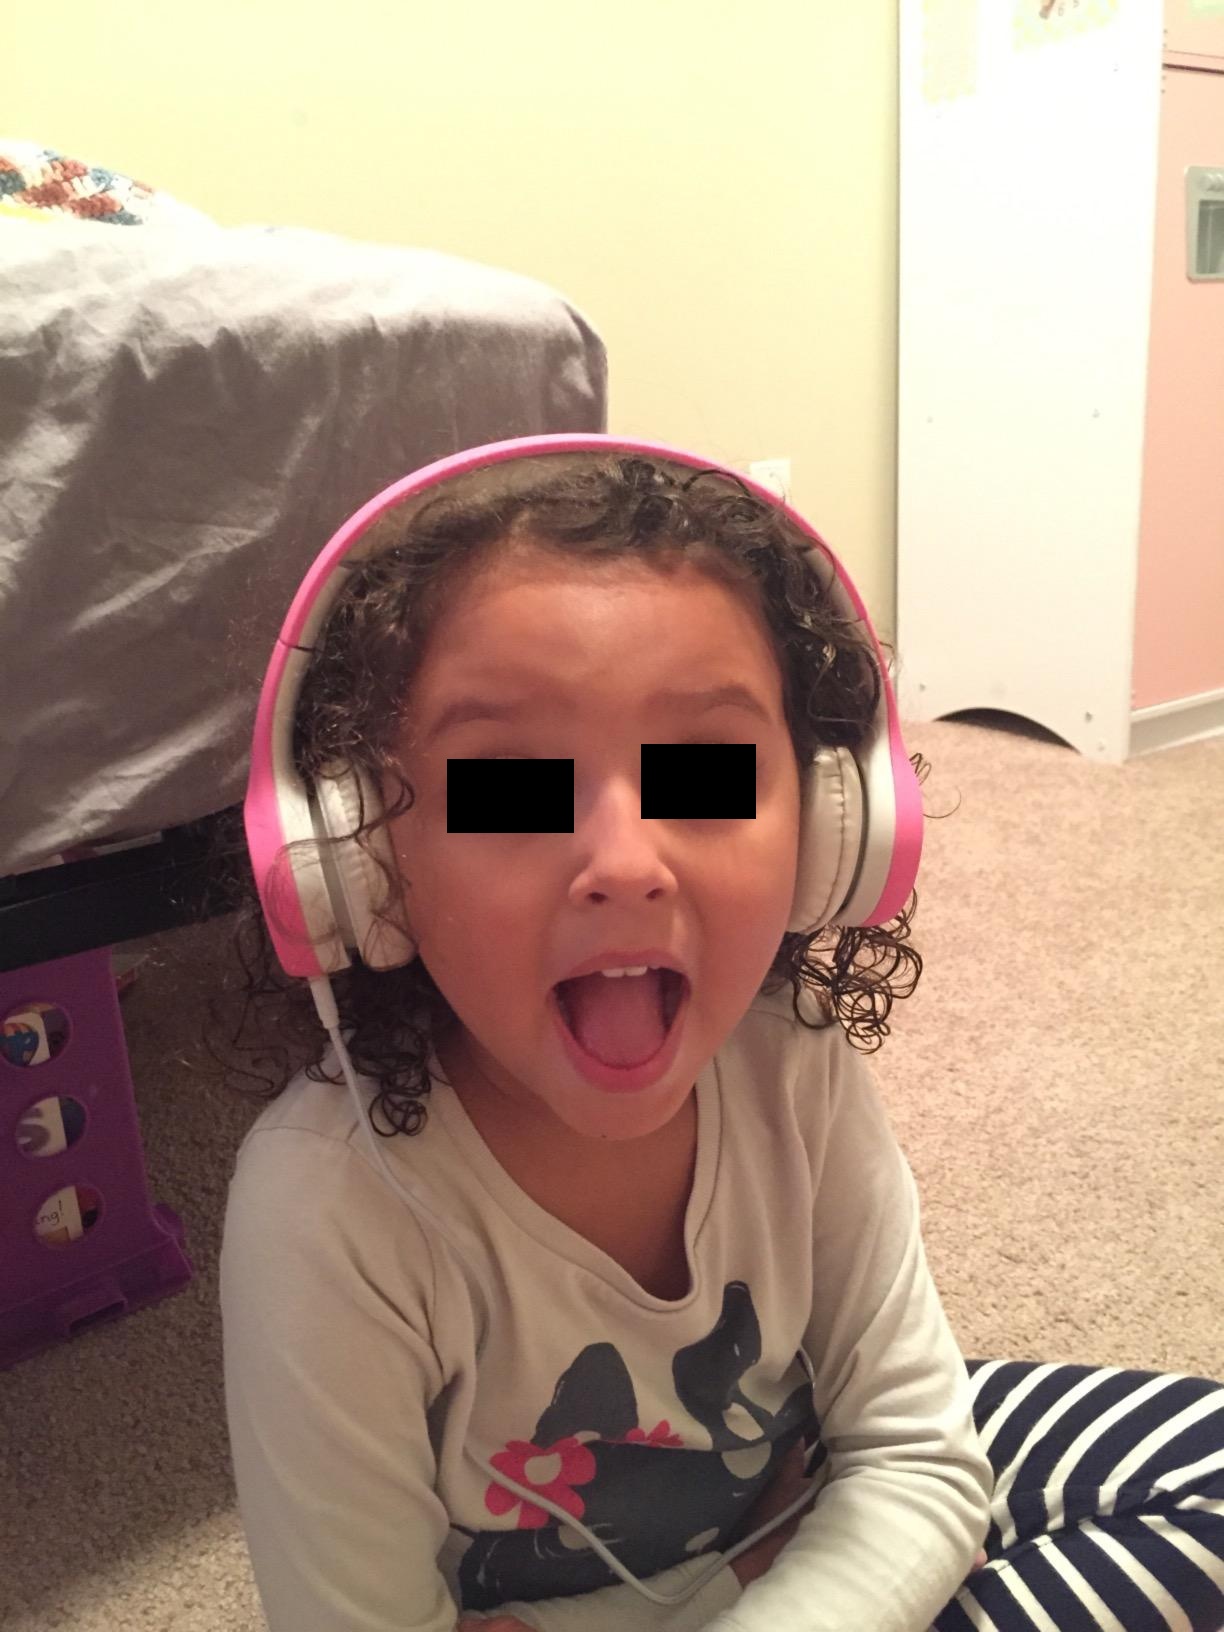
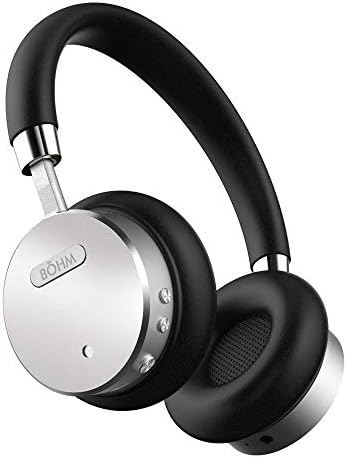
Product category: headphones
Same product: no